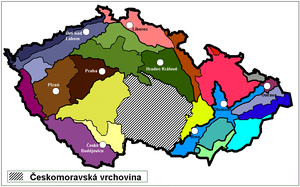
Les monts de Bohême-Moravie forment une chaîne de montagnes qui s'étend sur plus de 150 km en direction du nord-est à travers la Tchéquie et qui forme la frontière géographique entre la Bohême et la Moravie.